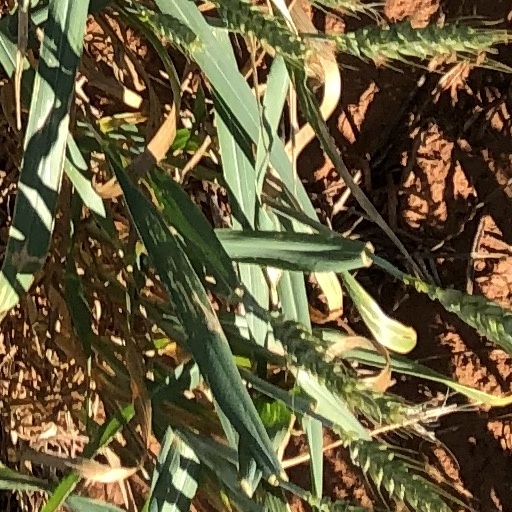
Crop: wheat